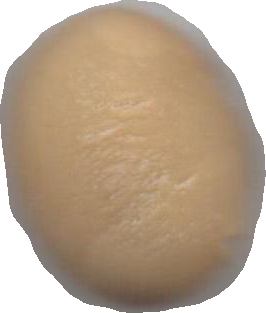
Variety: Dega